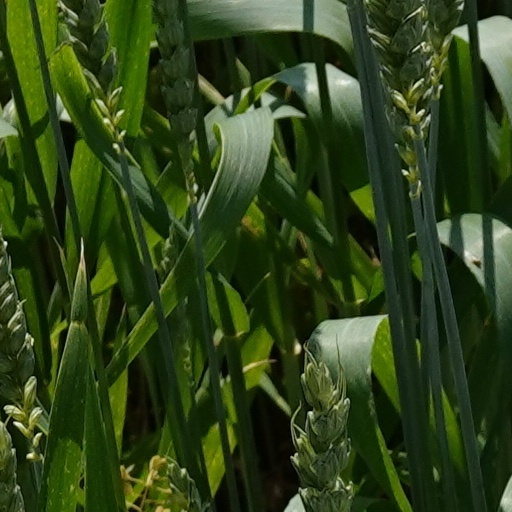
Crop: wheat